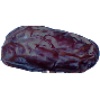
Label: Dates 1